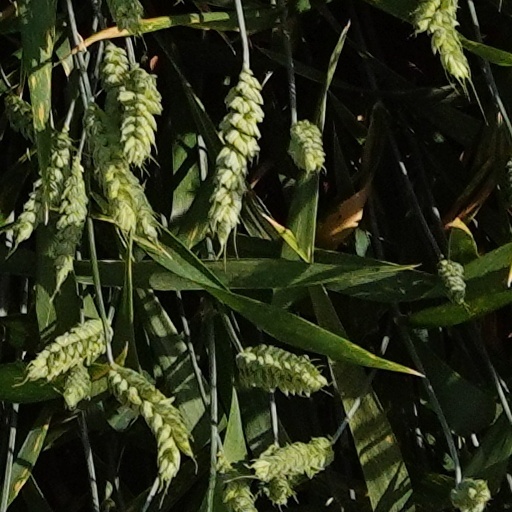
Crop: wheat